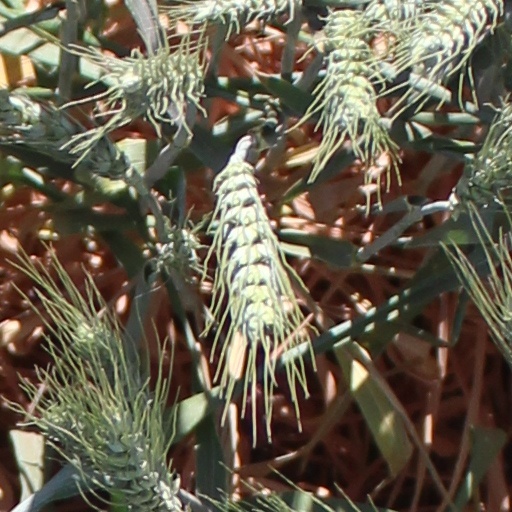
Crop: wheat